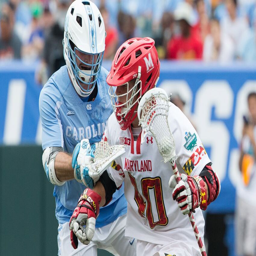
person drives against person during the second quarter .